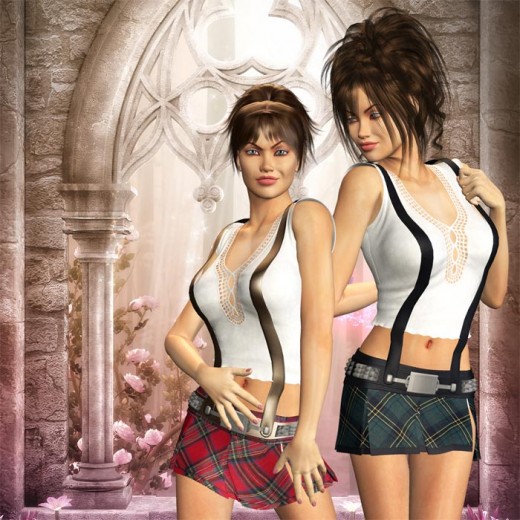
Gender: women